Du Qiong

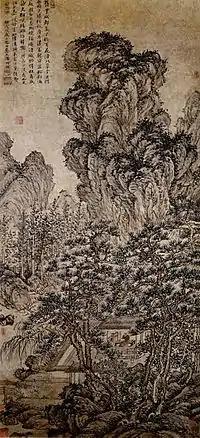
Du Qiong: "Grass House North of the Pool", hanging scroll, 109.9 x 50.1 cm. 1418. Zhejiang Provincial Museum, China

Du Qiong; ca. 1396-1474 was a Chinese landscape painter, calligrapher and poet during the Ming dynasty (1368–1644).